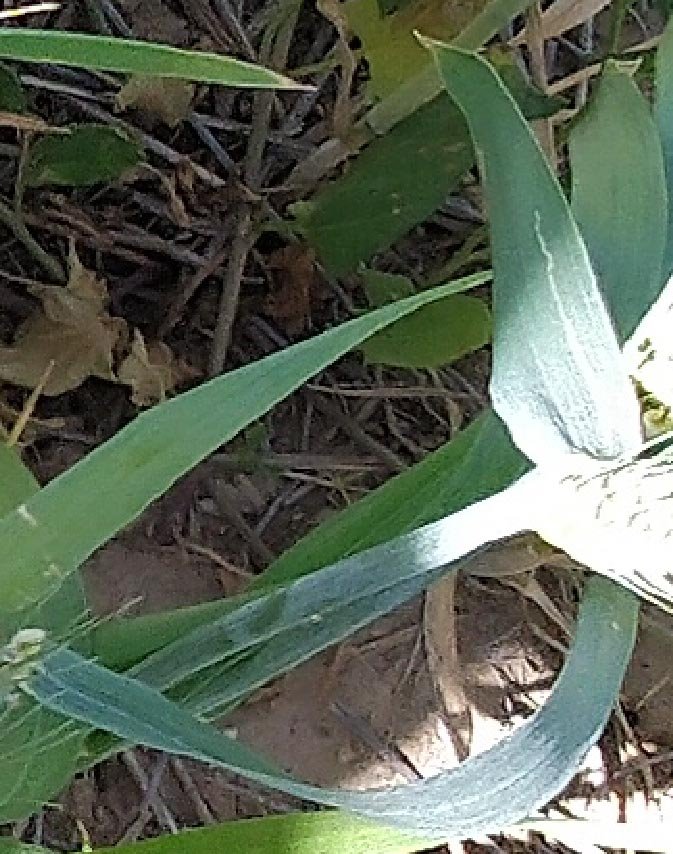
Label: Wheat___Healthy